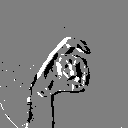
ASL letter: x